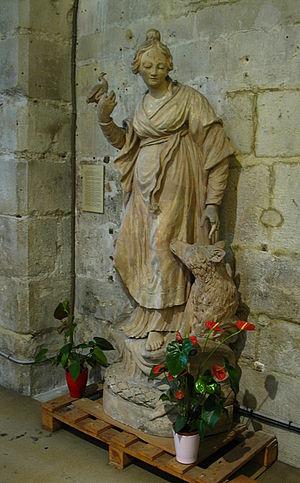
Statue en terre cuite du 19ème siècle dans l'église Sainte-Colombe de Chevilly-Larue, représentant Sainte-Colombe This building is indexed in the Base Mérimée, a database of architectural heritage maintained by the French Ministry of Culture,